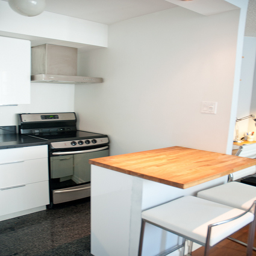
Stove and hood in front of a small bar with two stools.
A white painted kitchen with a stove top oven.
This compact eat-in  kitchen is spotlessly clean.
White kitchen with wood counter and shiny oven.
Picture of a kitchen with range and wood topped counter with chairs.